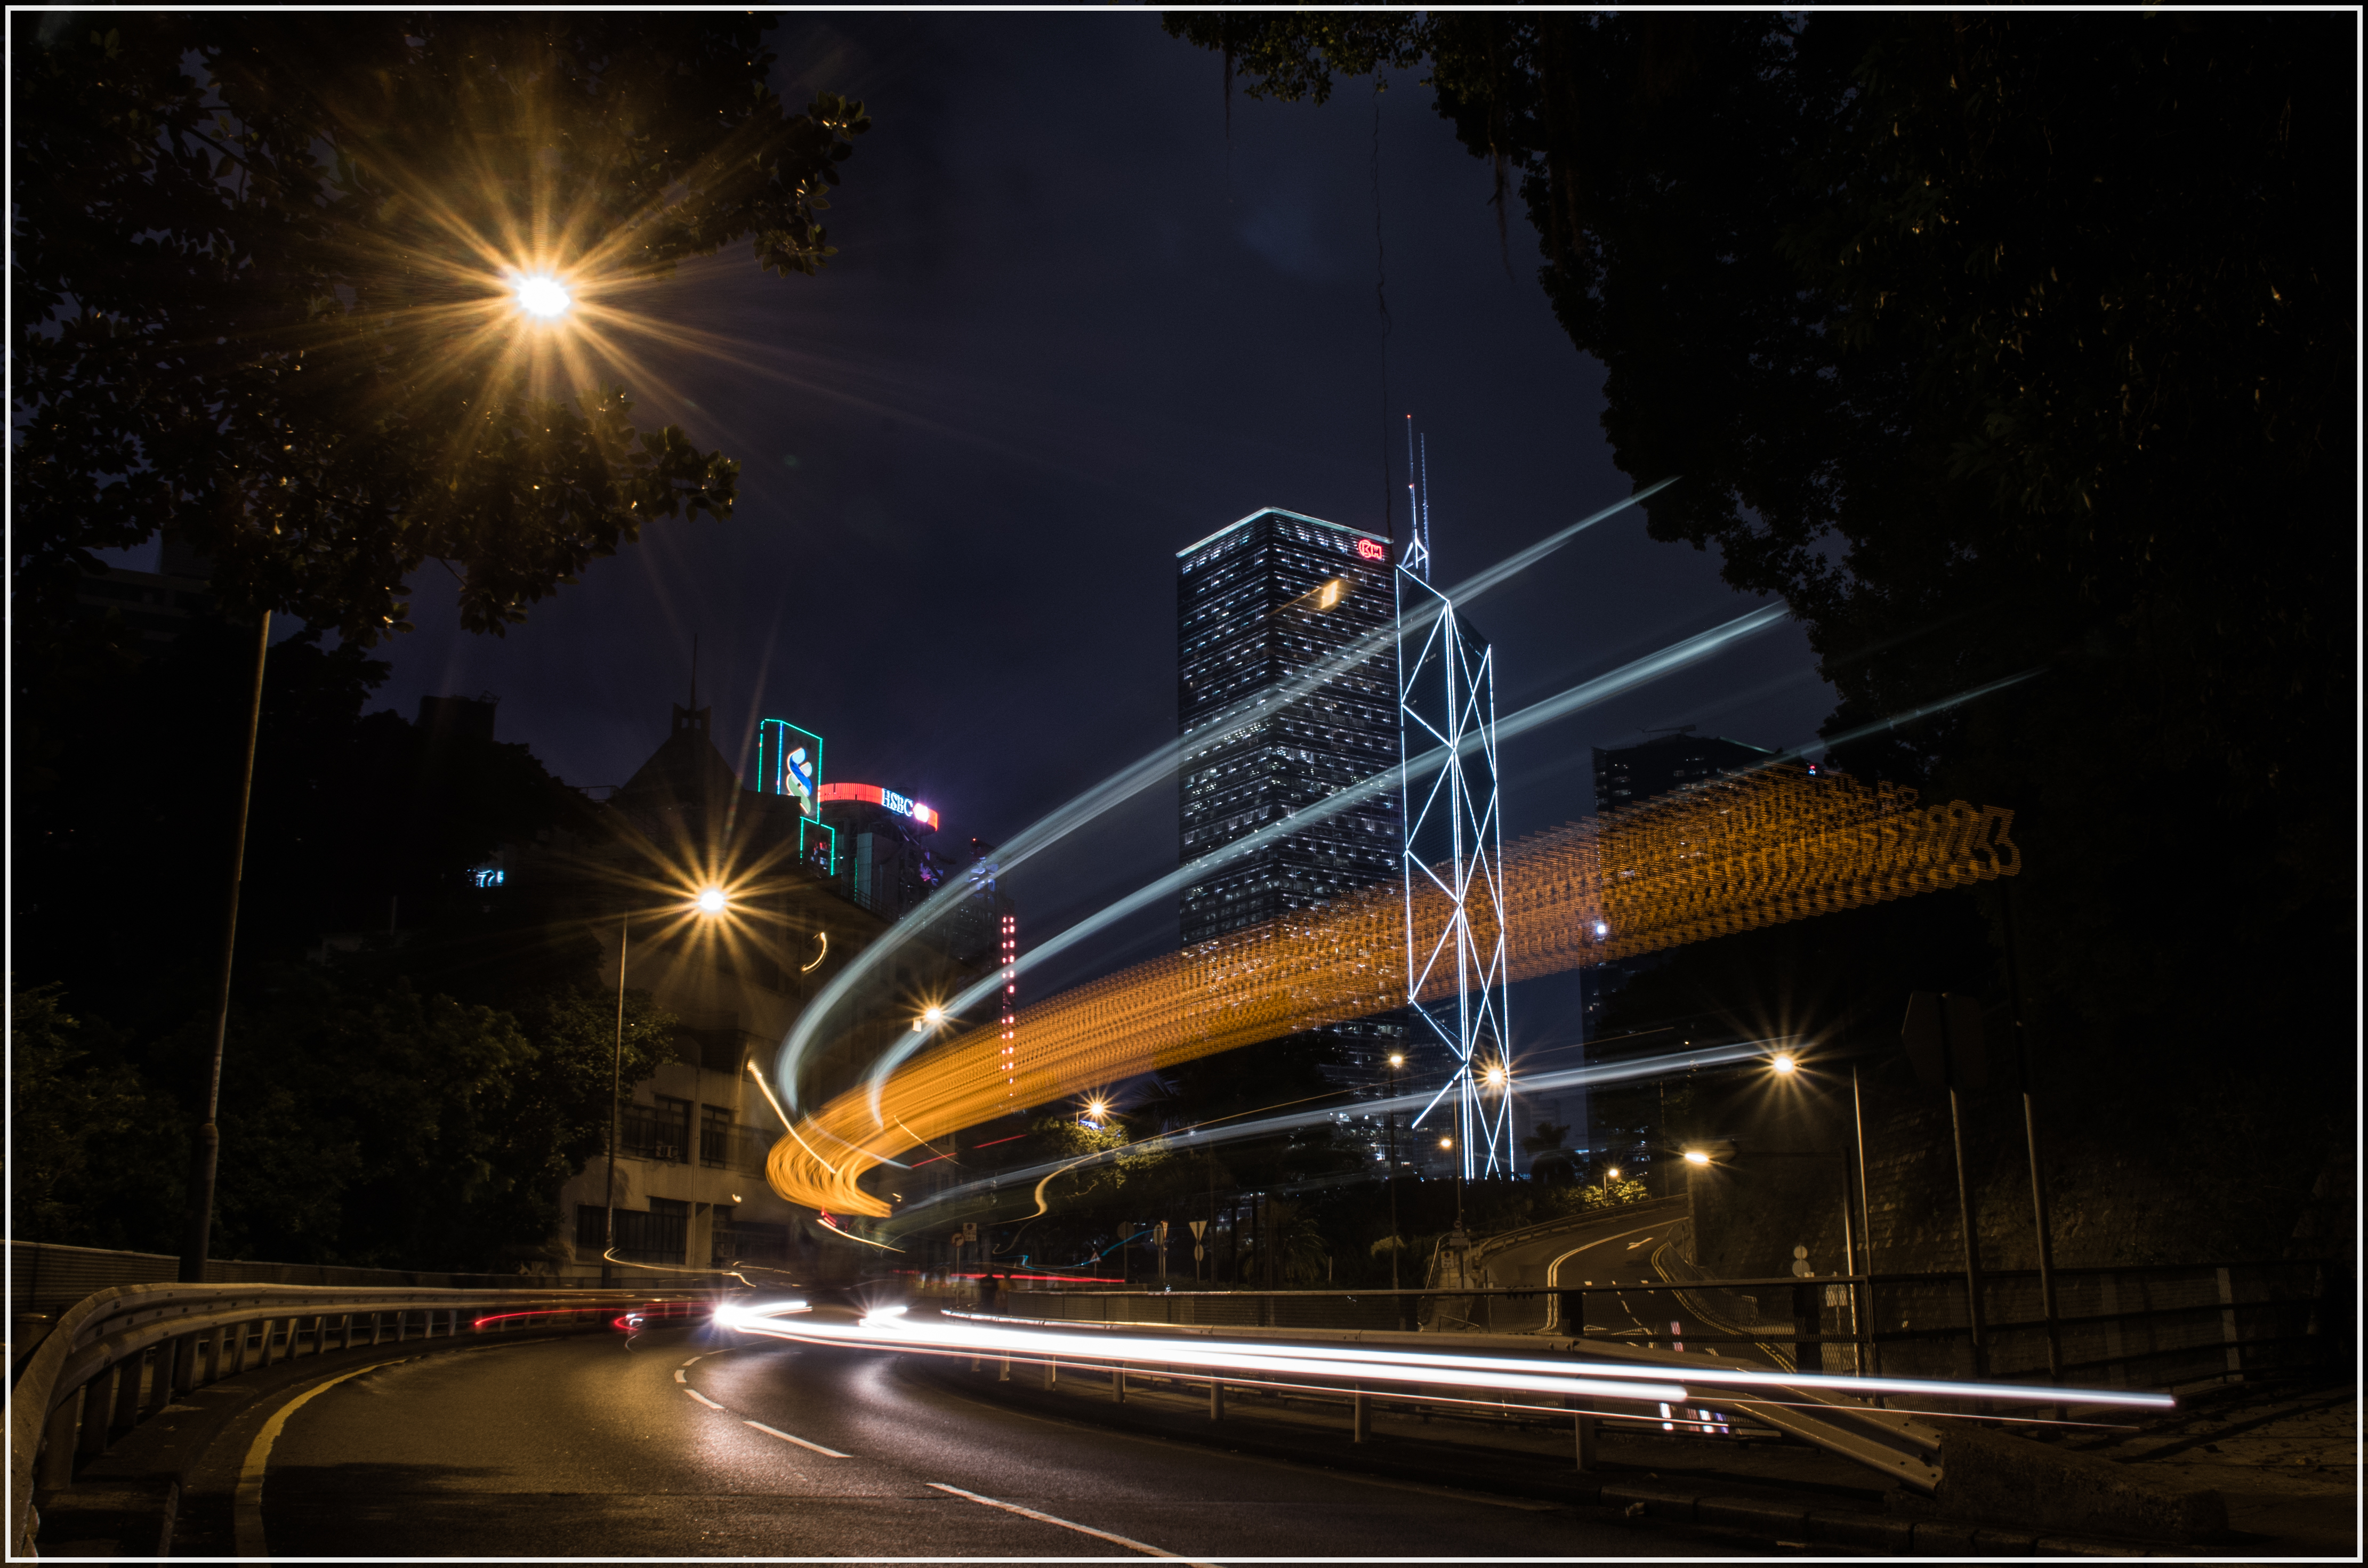
light, night, darkness, street light, lighting, langzeitbelichtung, pentax, nightshot, hongkong, screenshot